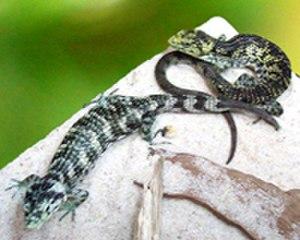
L'Abronie à bandes est une espèce de sauriens de la famille des Anguidae.